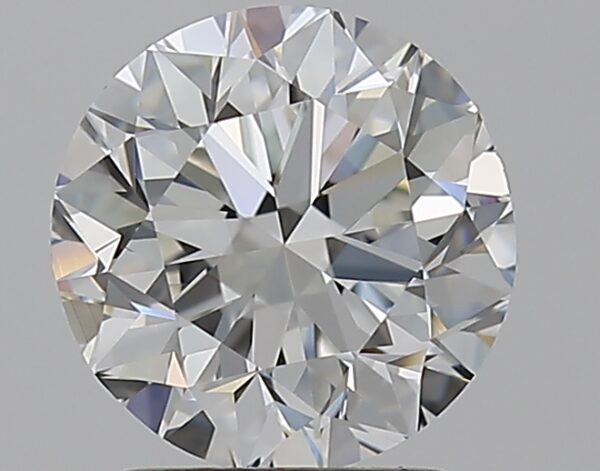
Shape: round
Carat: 2
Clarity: VVS2
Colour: H
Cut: VG
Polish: EX
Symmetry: GD
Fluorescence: N
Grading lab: GIA
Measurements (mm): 7.7 x 7.83 x 5.08